2005 Sugar Bowl

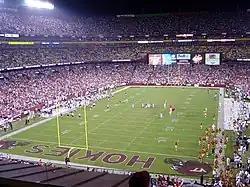
Virginia Tech began the 2004 college football season with a game against the No. 1-ranked USC Trojans. They lost, 13–24.

The Virginia Tech Hokies entered the 2004 college football season having gone 8–5 in 2003, culminating with a 52–49 loss to California in the 2003 Insight Bowl. The 2003 season had also been Virginia Tech's final year in the Big East Conference, and Tech began the new season in the Atlantic Coast Conference. Tech started the season unranked for the first time since 1998, and was picked to finish sixth (out of 11 ACC teams) in the annual ACC preseason poll, held in July.